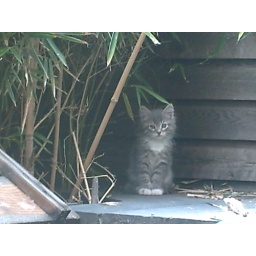
&amp;quot;I'm in perfect standing kitten pose...&amp;quot;